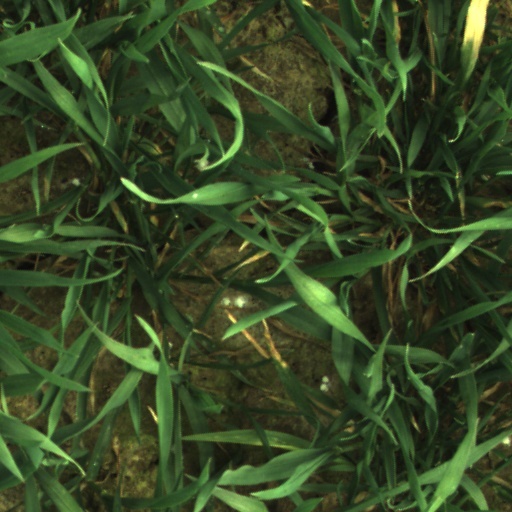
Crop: wheat